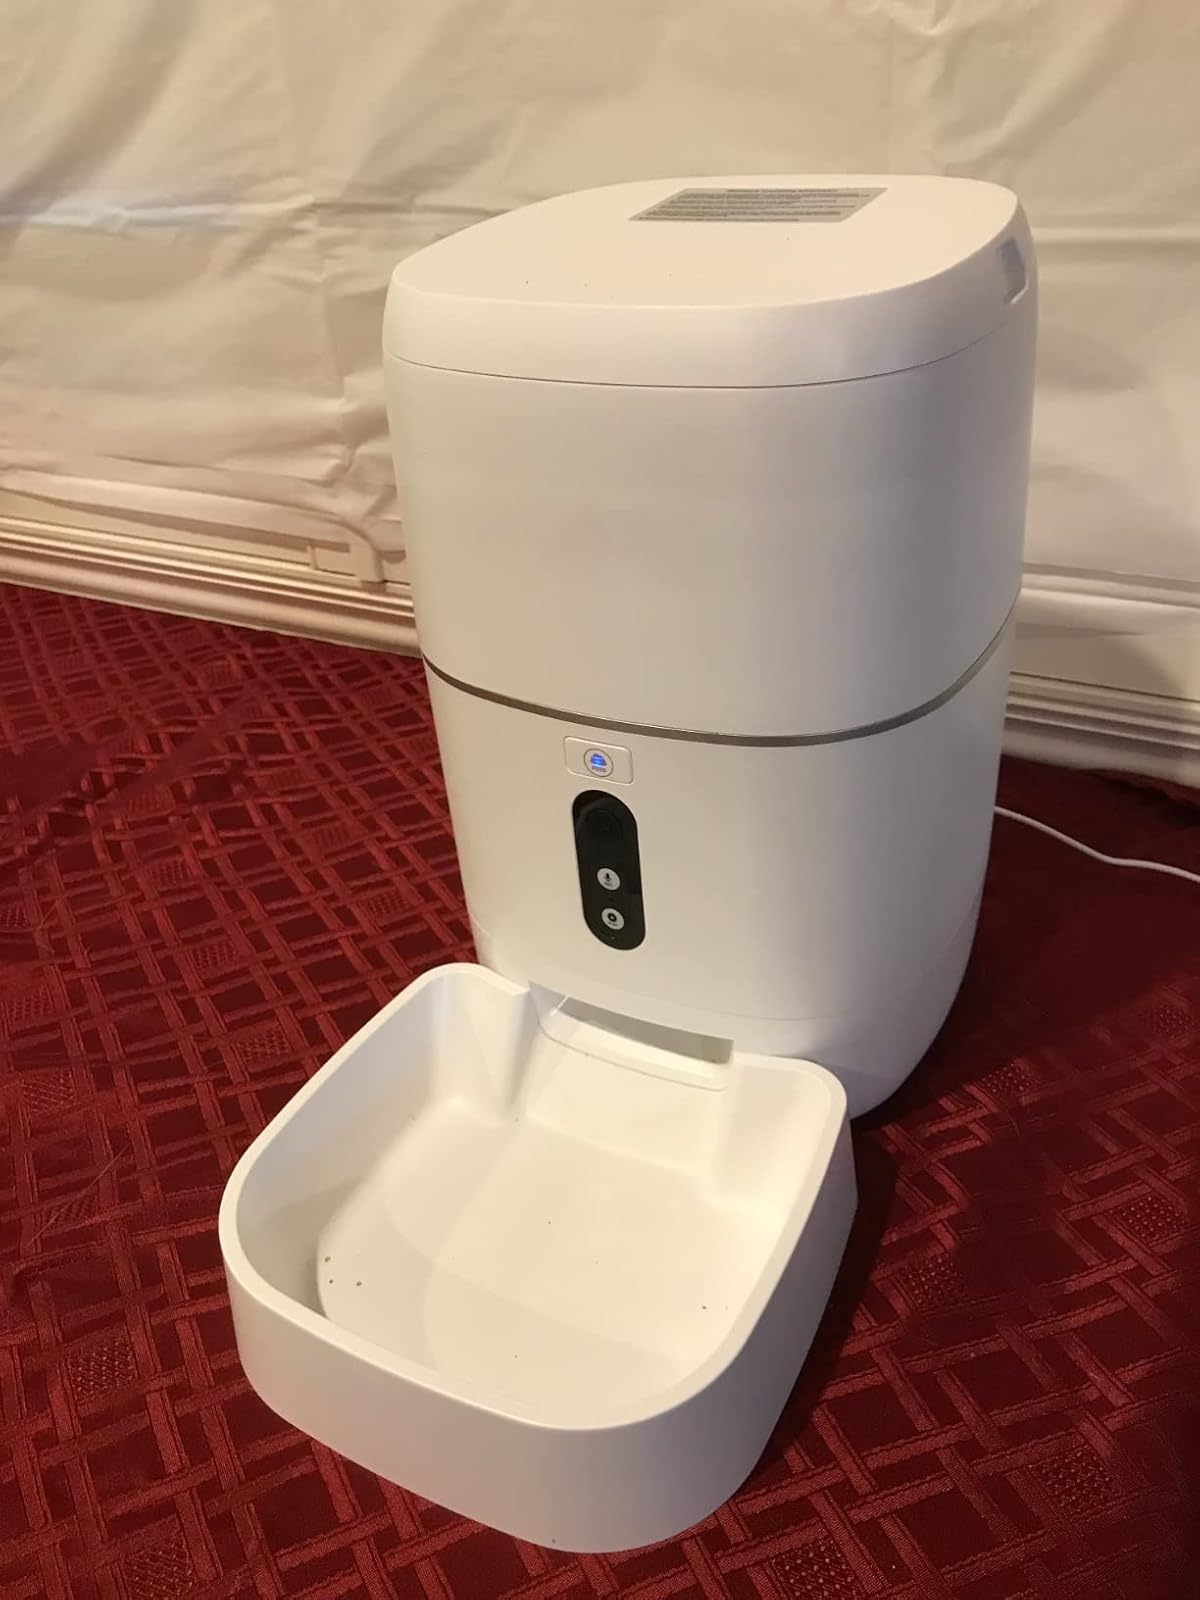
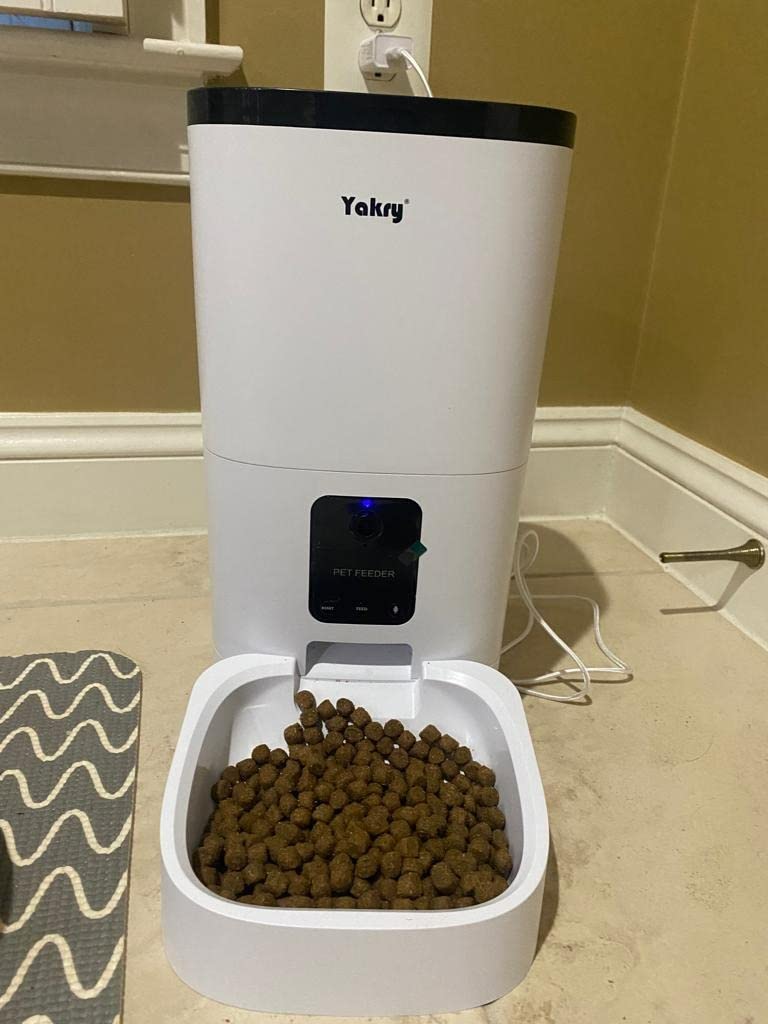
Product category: items_feeder
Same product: no